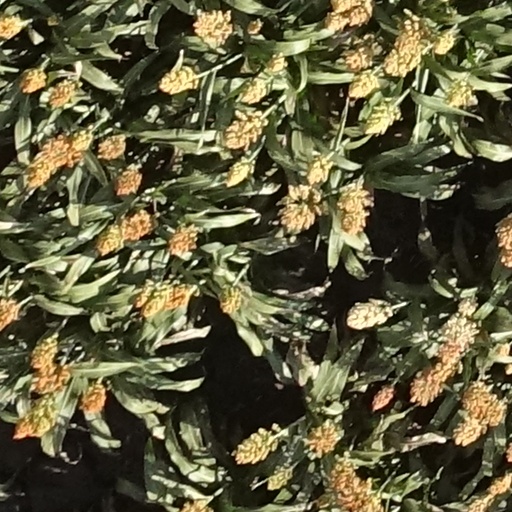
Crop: sorghum